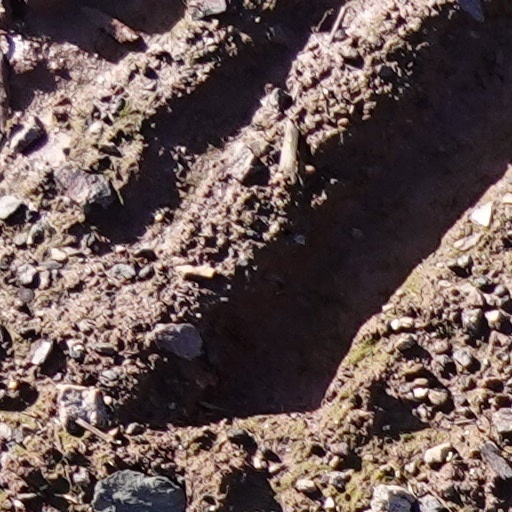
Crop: wheat